Haldon House

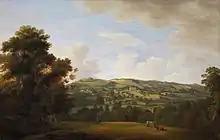
Haldon House, east front, painting by Francis Towne, commissioned in 1780 by Sir Robert Palk, 1st Baronet

Sir Robert Palk, 1st Baronet (1717–1798) was a former officer of the East India Company and Governor of Madras Province. He purchased the house for £10,000 and started to re-model and enlarge it, as well as improving its grounds. He added the two protruding wings to the eastward-facing front of the house, and according to Richard Polwhele, writing in 1793, he lowered the ground in front so that the rooms formerly in the basement became visible, thereby heightening the main block to four floors instead of three. Polwhele also reported that Palk had covered the brick-built house with stucco to give the effect that it was built of stone. He had also added two "geometrical staircases" and laid a new floor in the hall made from red and yellow wood which he had "taken from the French at one of the sieges" in the East Indies. John Swete (1752–1821), who lived at Oxton House nearby and who wrote extensively in his journals about the houses and gardens of Devon's gentry, did not approve of Palk's addition of the wings to the house.